María Félix

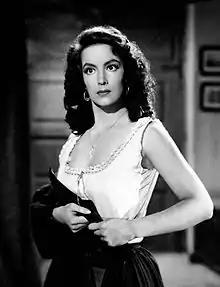
Félix in "The Black Crown" (1951)

One afternoon after work when walking down the street in Mexico City, director and filmmaker Fernando Palacios approached her asking if she wanted to make films. Her response was: